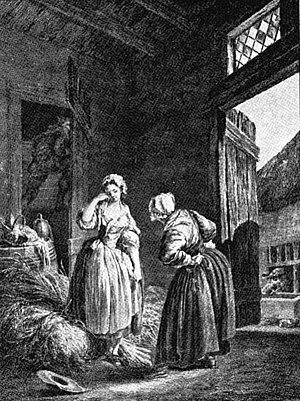
Gravure ayant inspiré Baidouin pour concevoir le ballet de la fille mal gardée
La Fille mal gardée est le titre donné à plusieurs œuvres importantes qui reprennent, autant dans leurs formes musicales, ballets, pantomimes, opéras-comiques que dans leurs compositions, des extraits plus ou moins larges des précédents.